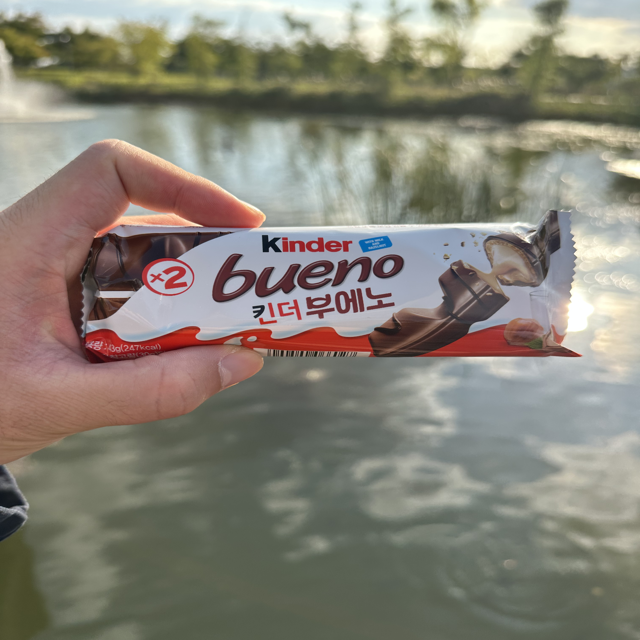
Label: plastics